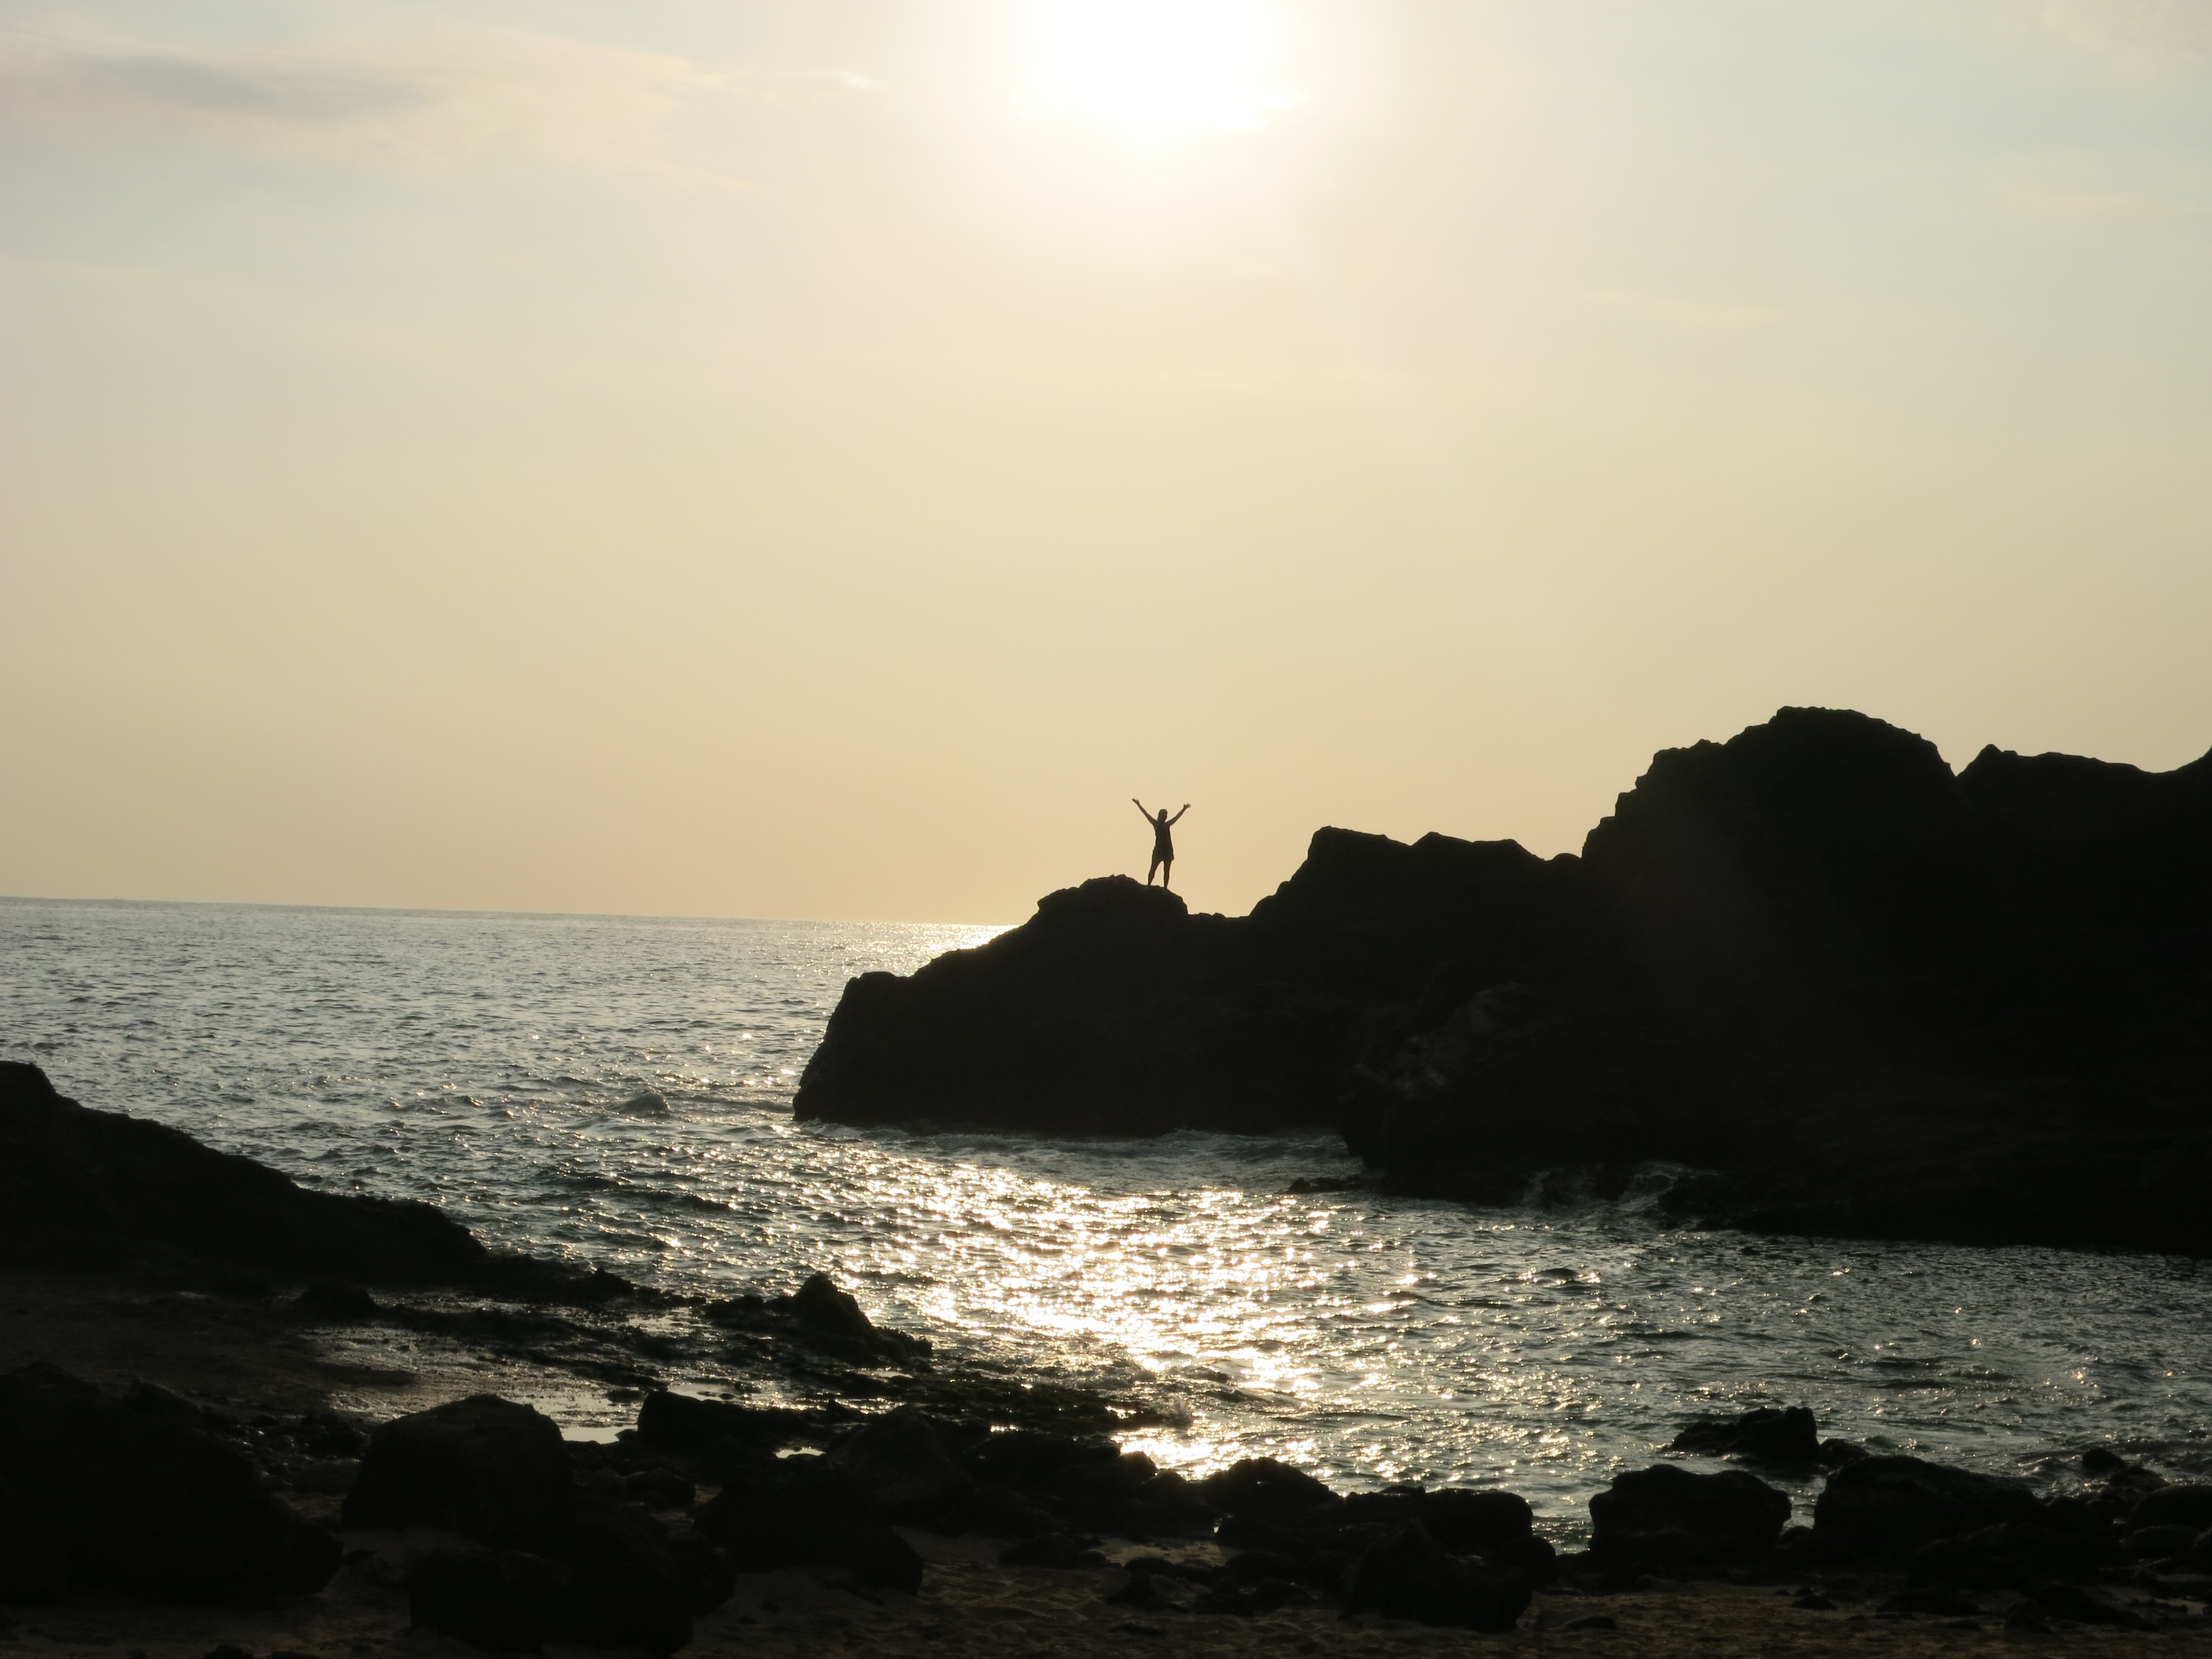
beach, sea, coast, water, sand, rock, ocean, horizon, cloud, sun, sunrise, sunset, sunlight, morning, shore, wave, dawn, cliff, dusk, evening, reflection, bay, terrain, material, body of water, happiness, cape, success, wind wave